Vosbles-Valfin

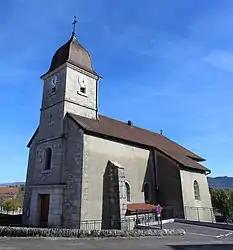
The church in Vosbles

Vosbles-Valfin is a commune in the Jura department of eastern France. The municipality was established on 1 January 2018 and consists of the former communes of Valfin-sur-Valouse and Vosbles.